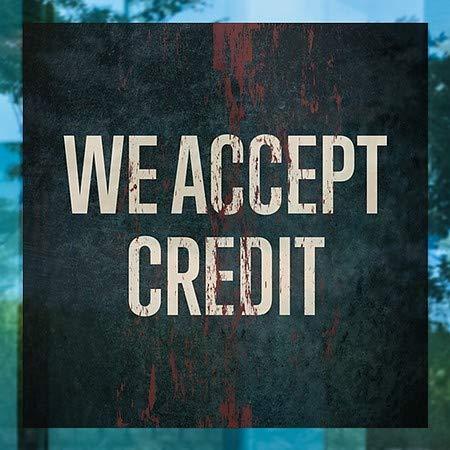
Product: CGSignLab |"We Accept Credit -Ghost Aged Rust" Window Cling | 8"x8"
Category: Home & Kitchen | Home Décor | Window Treatments | Window Stickers & Films | Window Films
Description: Great Condition.
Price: $14.99
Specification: ASIN:B0764L77M8|ShippingWeight:6.2ounces(Viewshippingratesandpolicies)|DateFirstAvailable:October3,2017